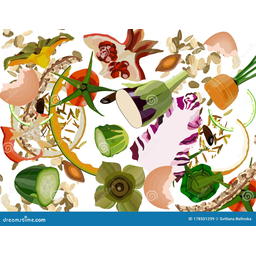
Label: trash